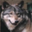
Label: wolf